Percy William Pilcher

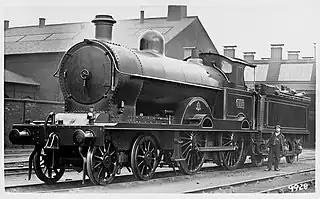
Postcard published by F. Moore from one of Pilcher's glass plate negatives: LNWR Whale Precursor Class locomotive no. 1117 ""Vandal"" at Shrewsbury engine shed, very soon after being built.

Pilcher's earliest photographs seem to have been taken around 1881–2 in the Boston and Grantham area, and in 1889, whilst a student at Cambridge, advances in the speed of photographic emulsions enabled him to become one of the first people to successfully capture a train in motion (others cited in connection with this feat are Tice F. Budden, Edward J. Bedford, and A. H.